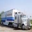
Label: truck